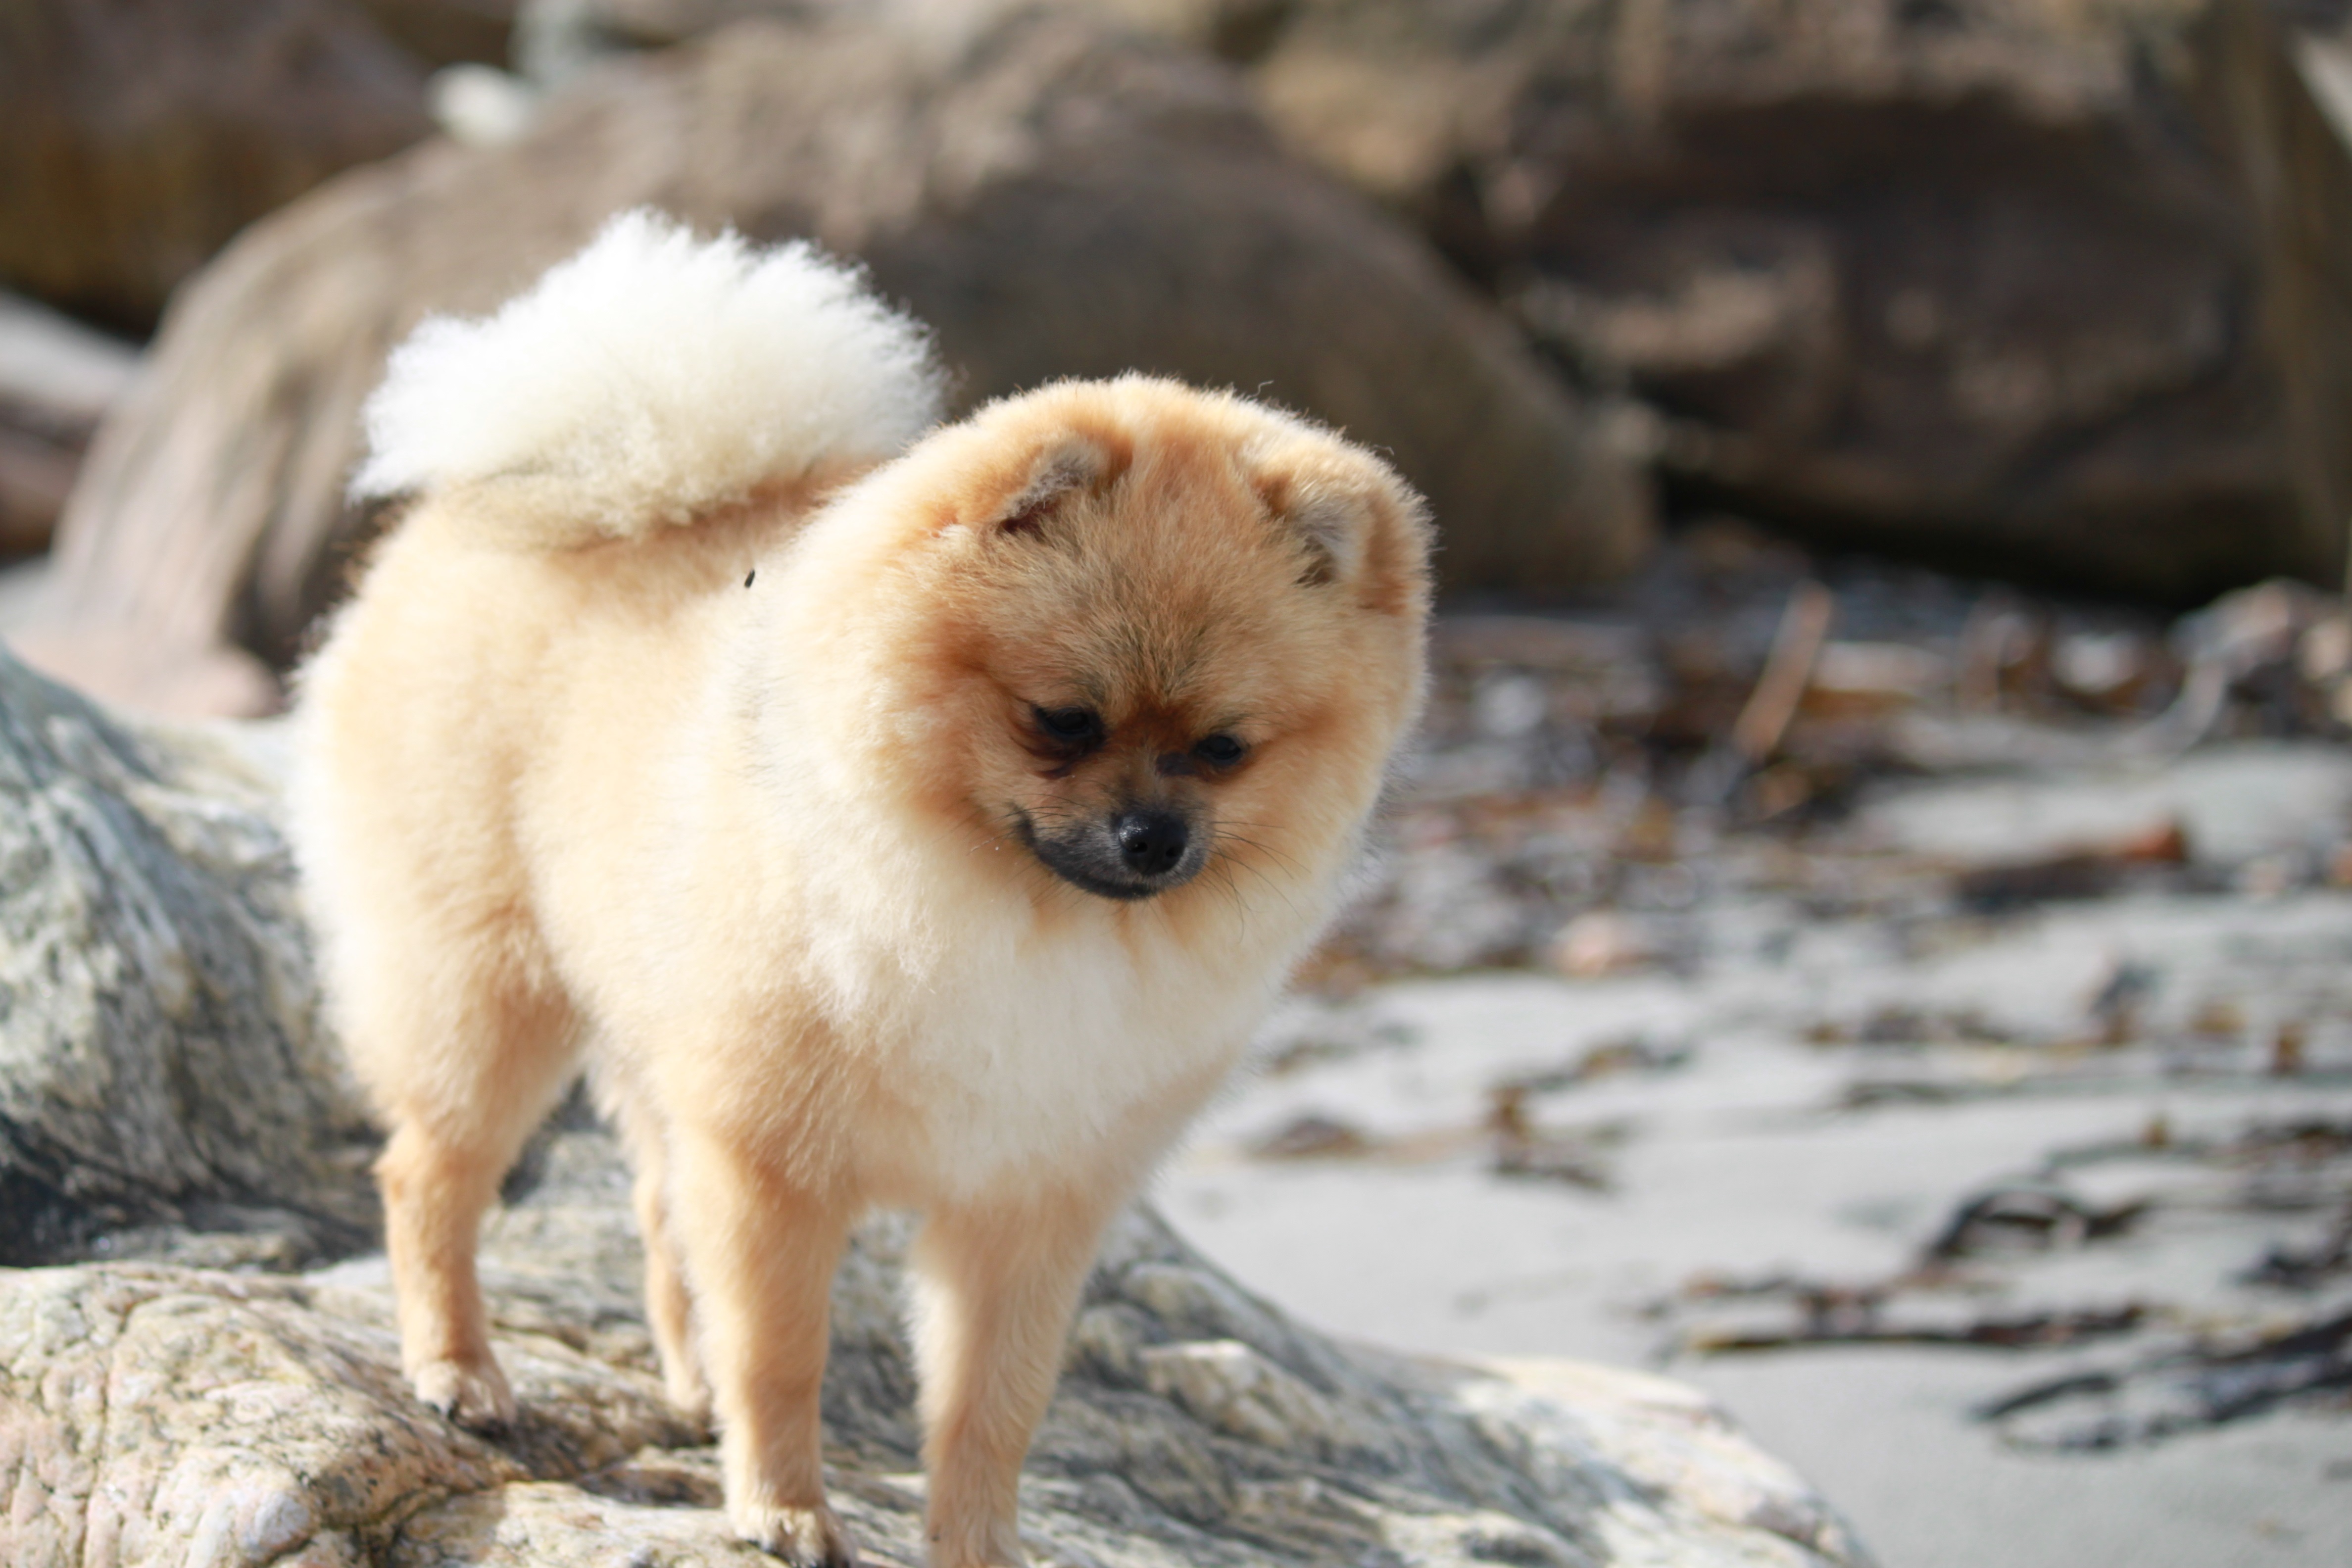
puppy, dog, pet, fluffy, mammal, fauna, vertebrate, dog breed, breed, pomeranian, charming, spitz miniature, dog like mammal, carnivoran, dog breed group, eurasier, finnish spitz, german spitz mittel, german spitz, german spitz klein, volpino italiano